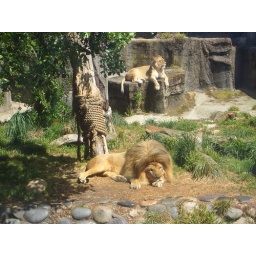
Sleeping male tiger and his mateJeffrey and I spent our 3rd year anniversary in the SF Zoo.